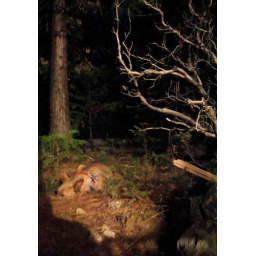
Zellie becomes the forest floor in her nest.Fixing exposure post-capture caused the noise.